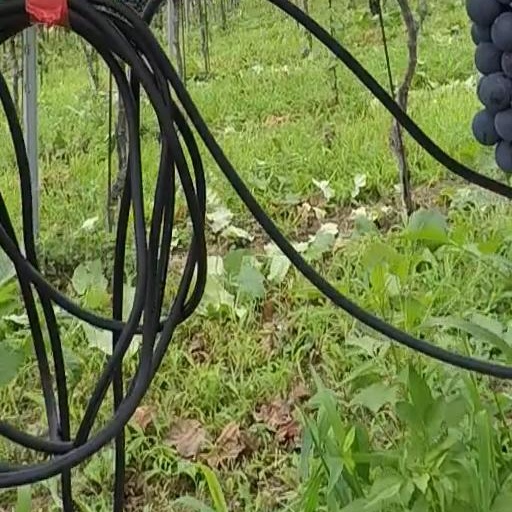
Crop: grape